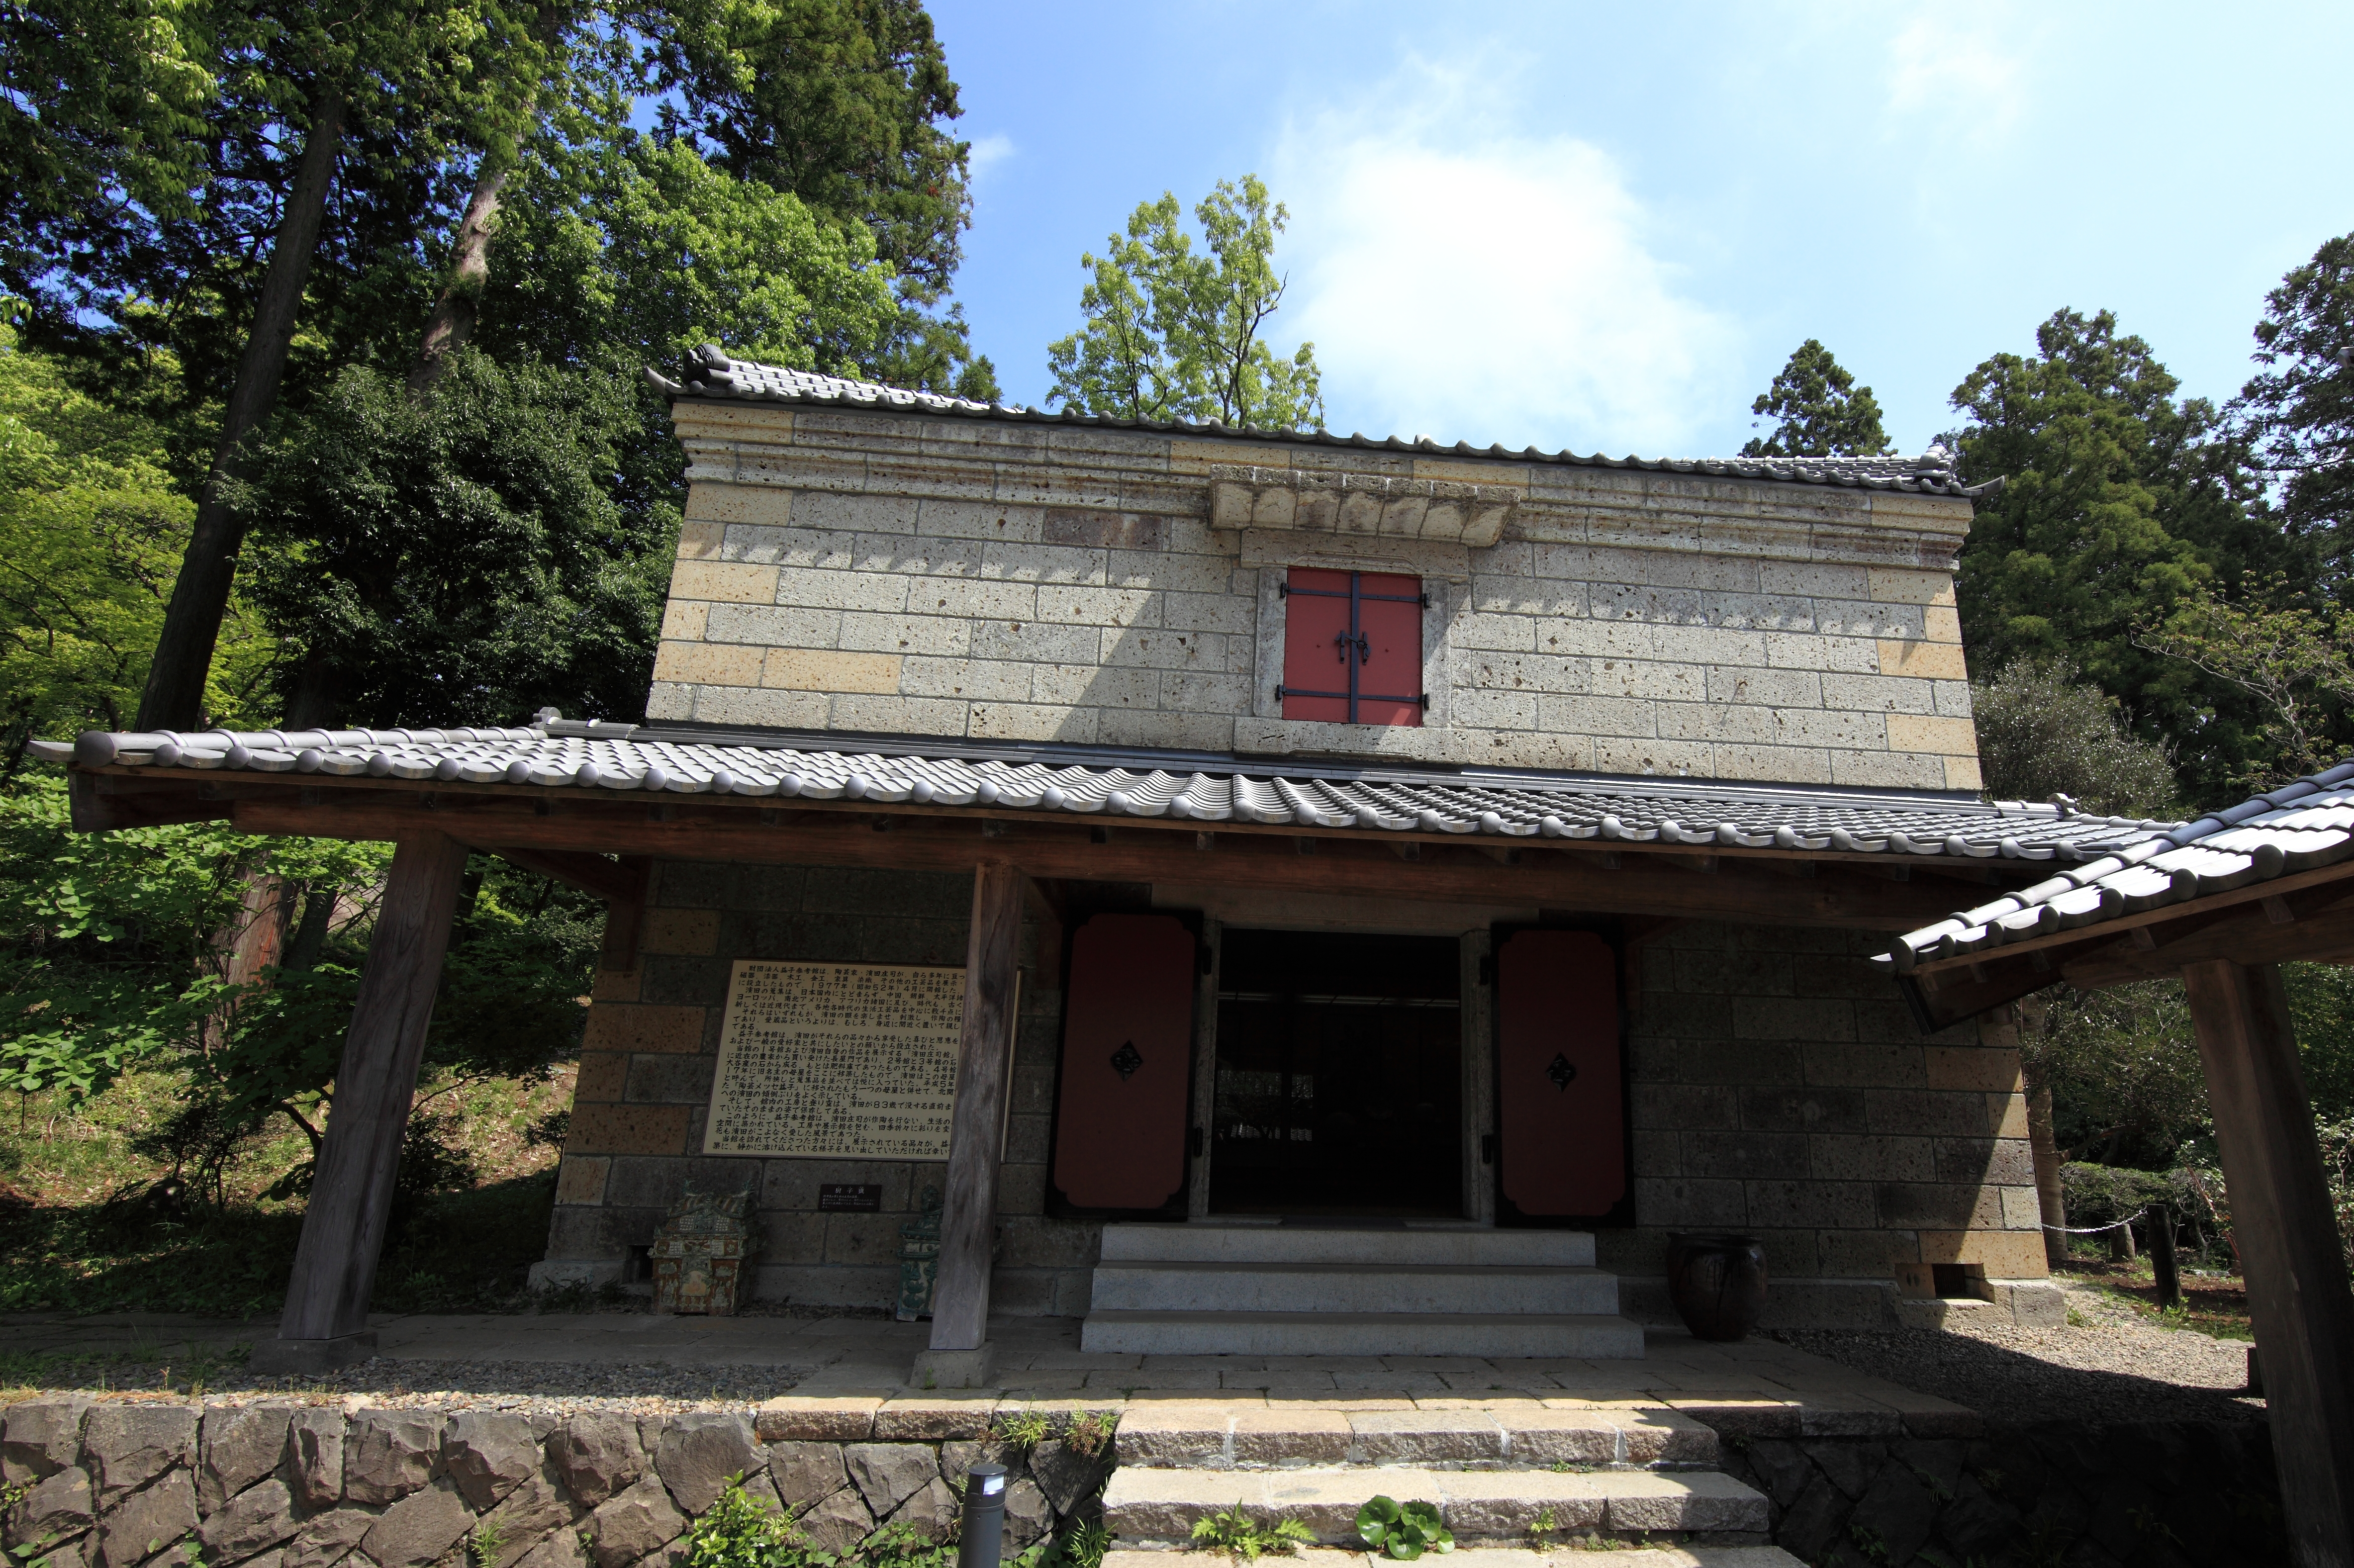
house, building, home, high, museum, cottage, exterior, design, japanese, shrine, tochigi, 5d, style, hires, estate, markii, traditional, hi, res, resolution, sankokan, mashikomachi, hagagun, shinto shrine, rolling stock